Karl Barry Sharpless

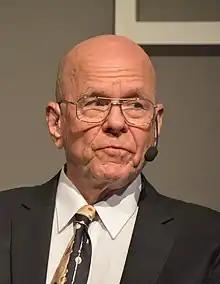
Sharpless in 2018

Karl Barry Sharpless (born April 28, 1941) is an American stereochemist. He is a two-time Nobel laureate in chemistry, known for his work on stereoselective reactions and click chemistry.